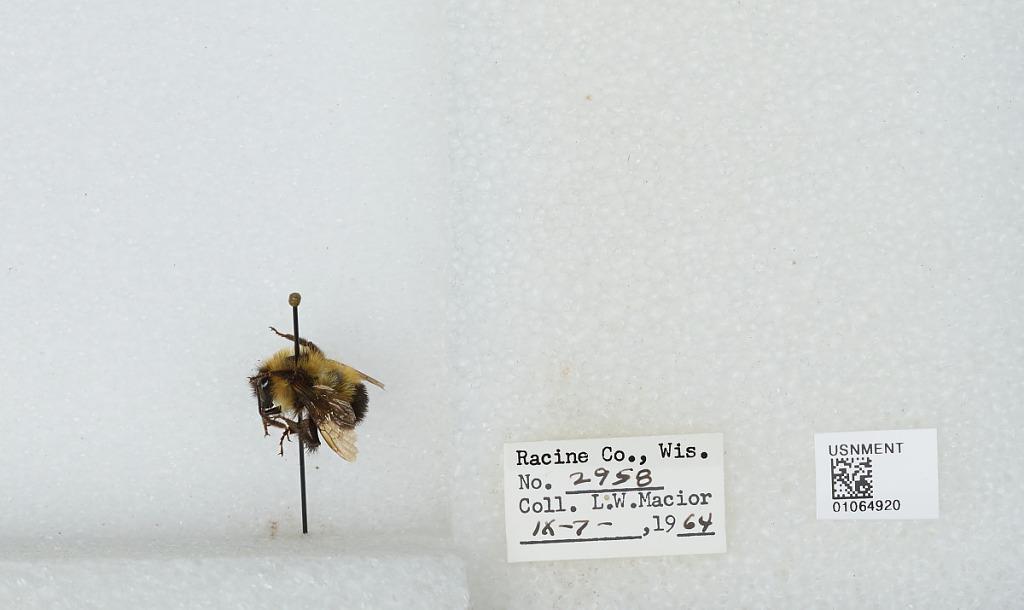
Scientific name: Bombus (Bombus) affinis Cresson
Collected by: L. Macior
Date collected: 1964-9-7
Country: United States
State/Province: Wisconsin
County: Racine
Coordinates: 42.78, -87.76